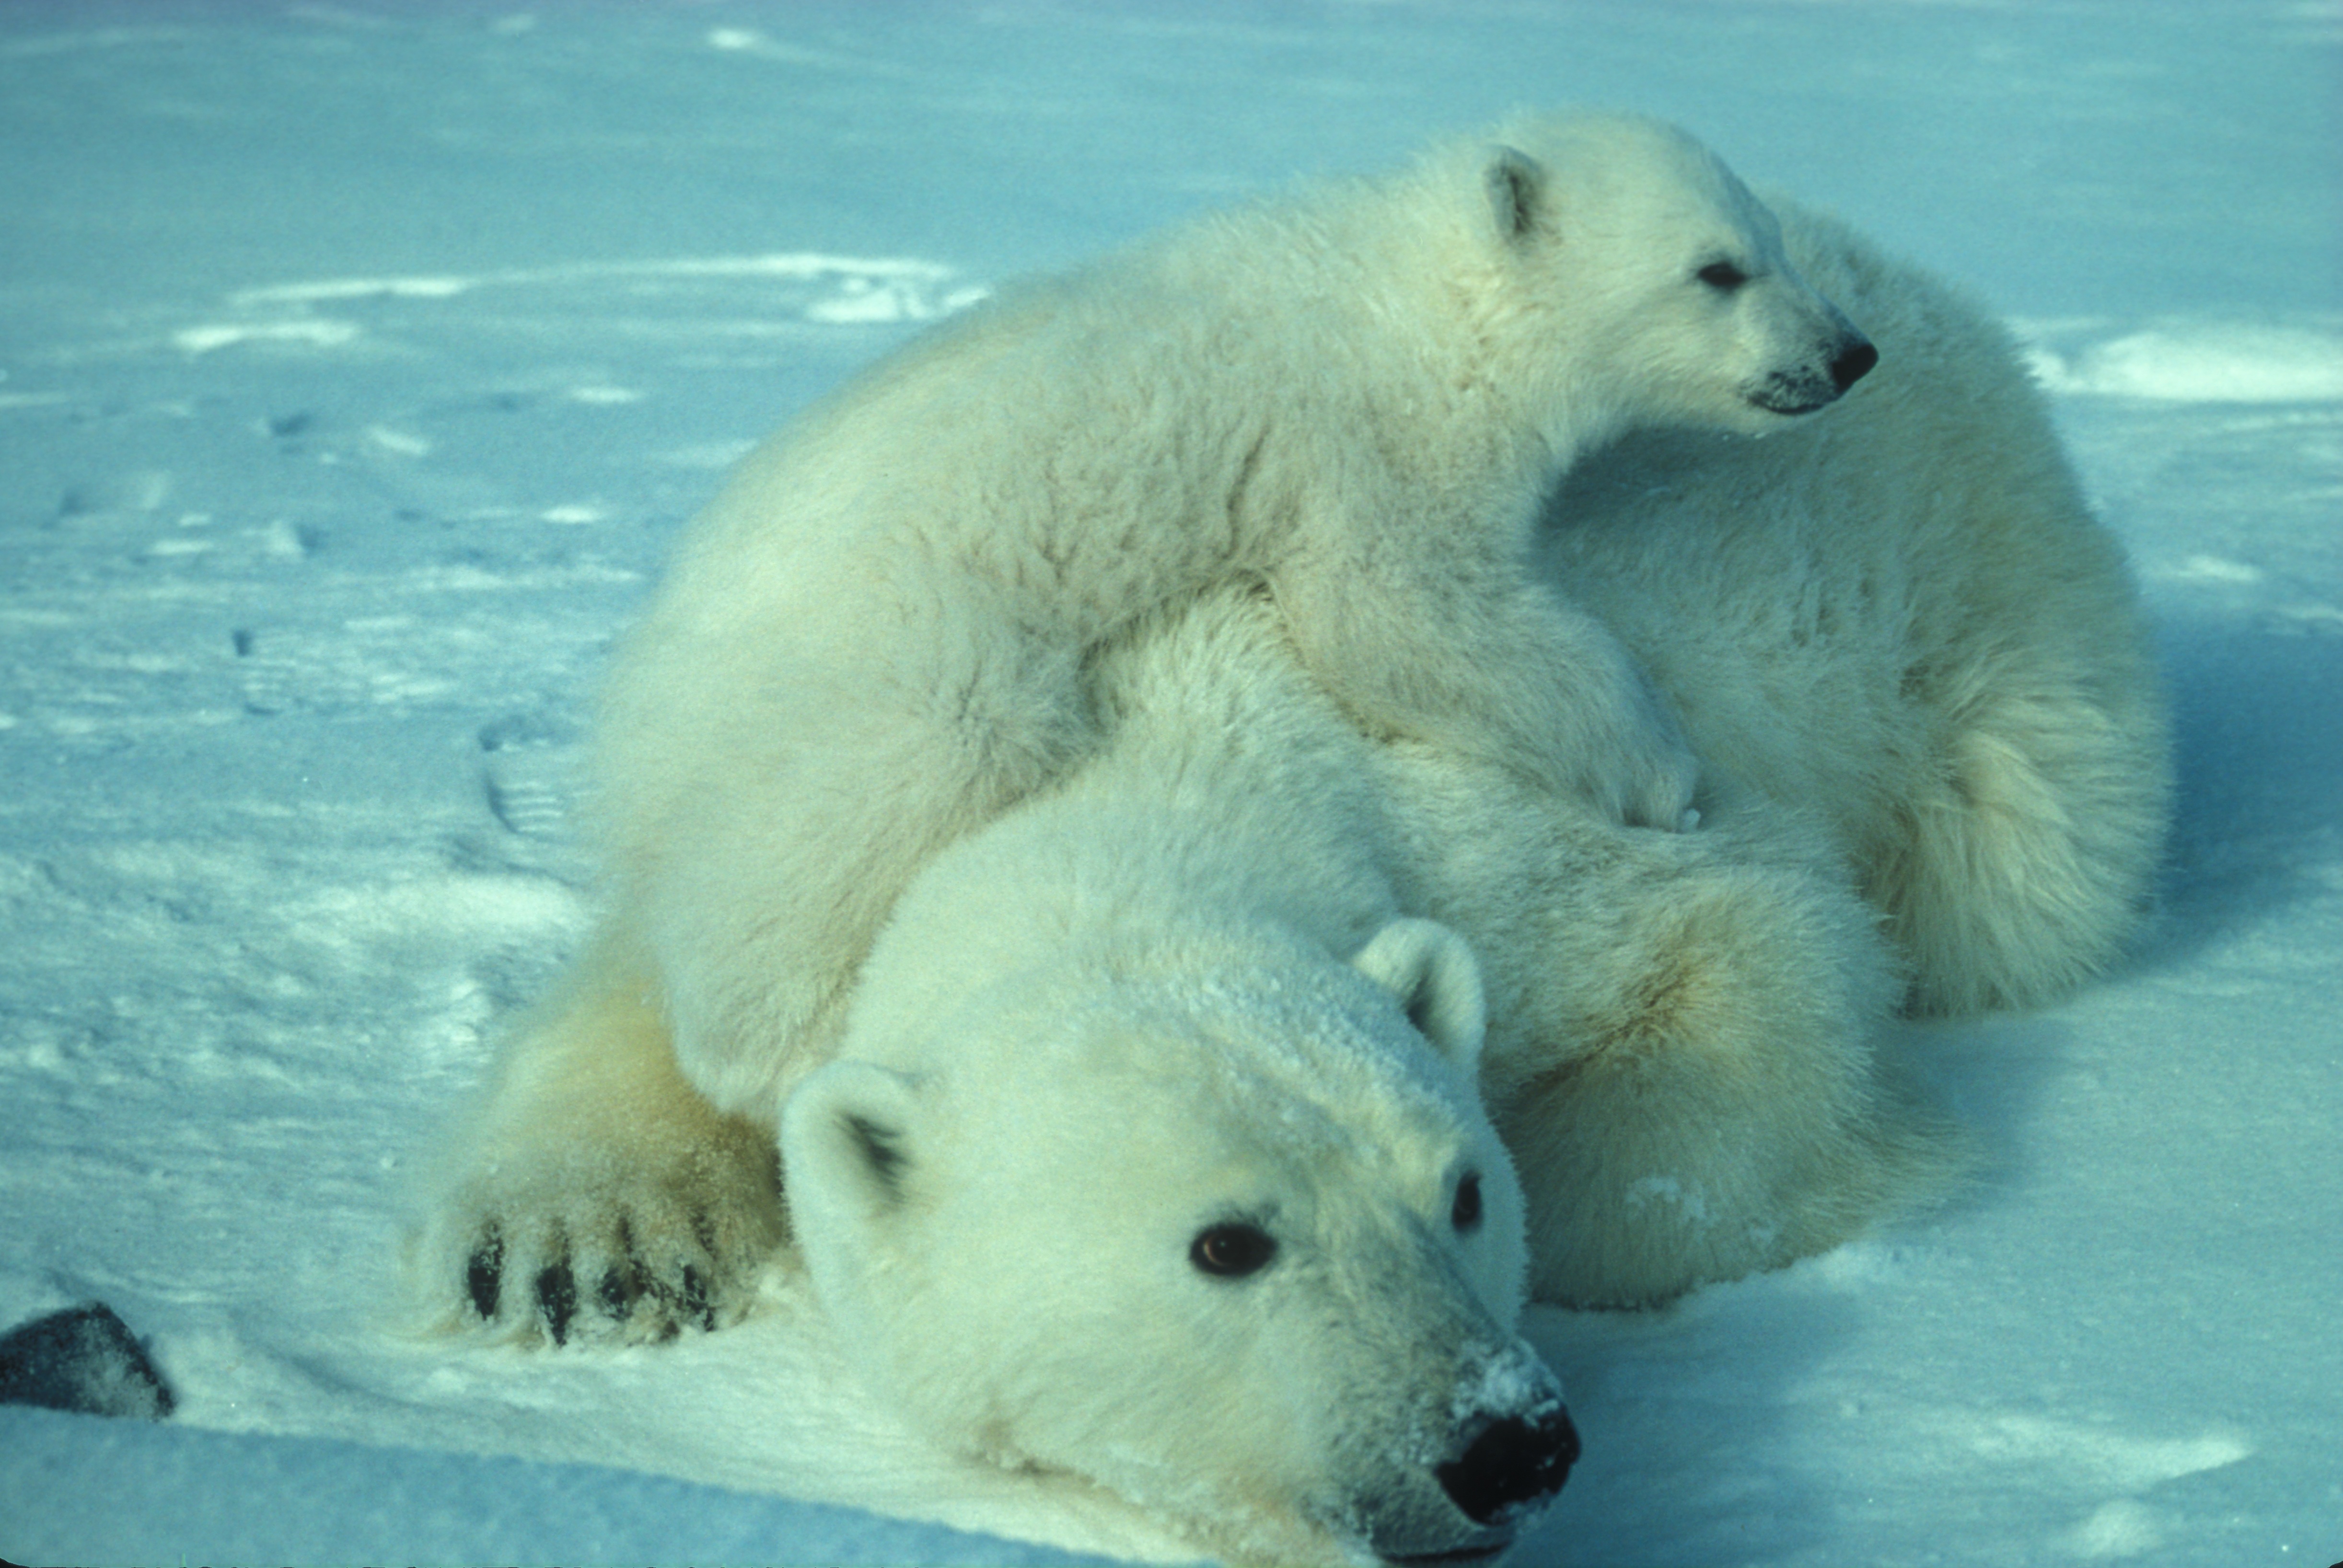
nature, snow, cold, white, animal, cute, bear, wildlife, ice, mammal, predator, arctic, fauna, polar bear, motherhood, family, mother, vertebrate, carnivore, cub, dog breed group